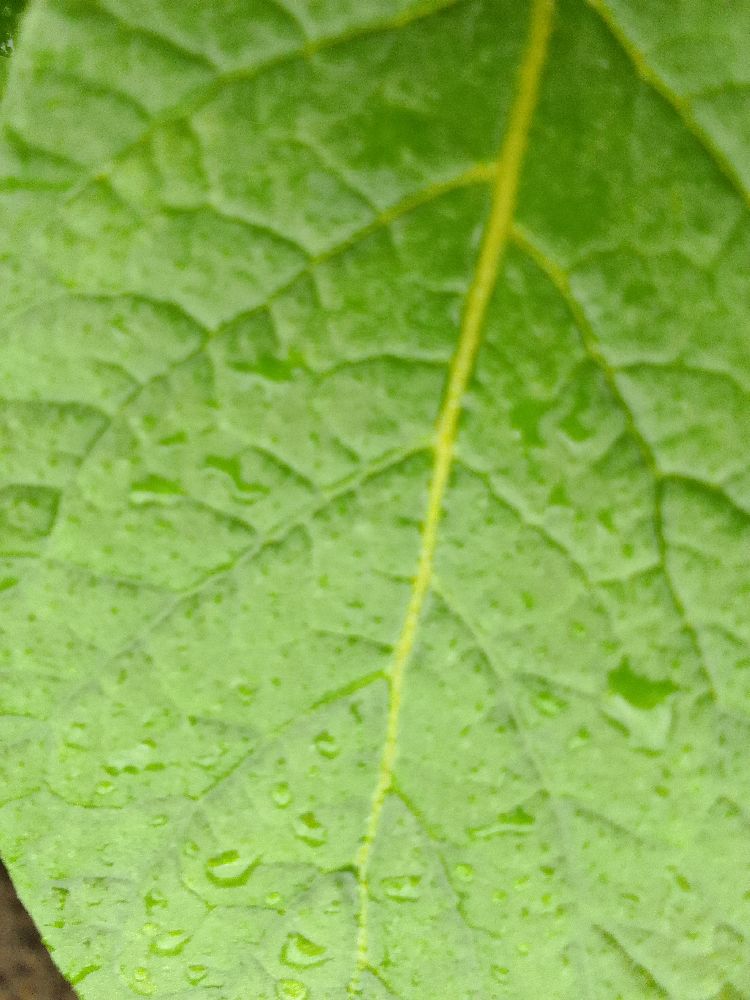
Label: Healthy